Justin de Marseille

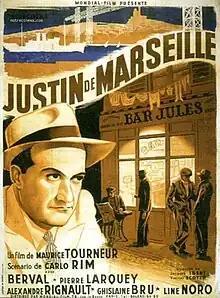

Justin de Marseille is a 1935 French crime drama film directed by Maurice Tourneur and starring Antonin Berval, Pierre Larquey and Alexandre Rignault. It was shot at the Joinville Studios of Pathé-Natan in Paris and on location around Marseille. The film's sets were designed by the art director Lazare Meerson.